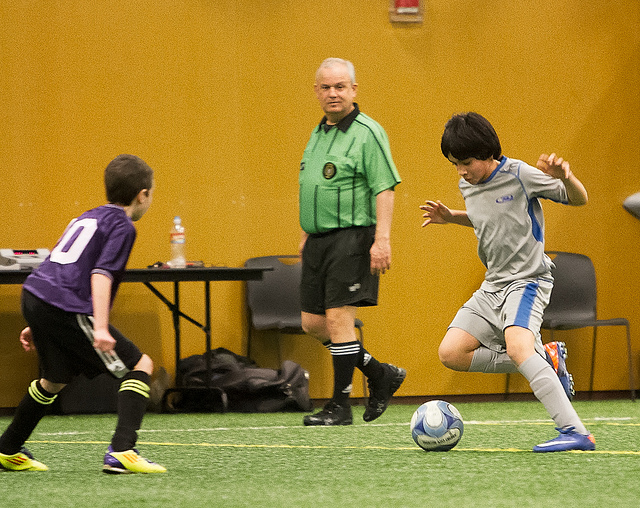
hai cầu thủ nhí đang tranh chấp bóng ở trên sân